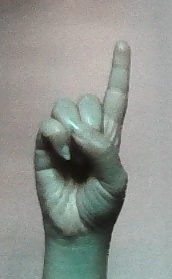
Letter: bb